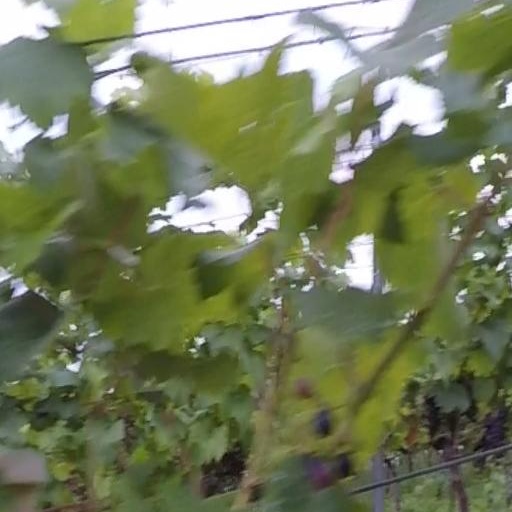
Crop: grape